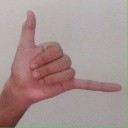
अक्षर: द